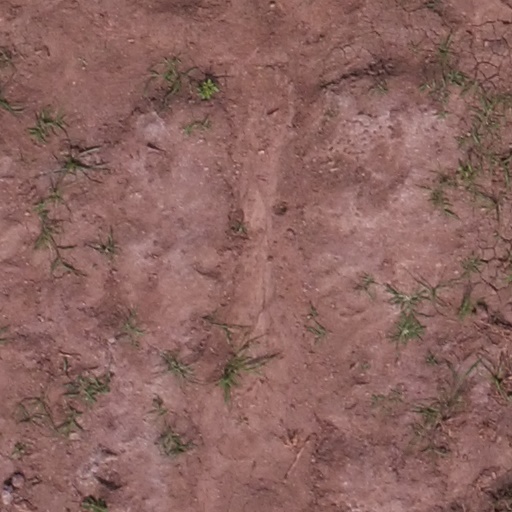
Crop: maize; corn